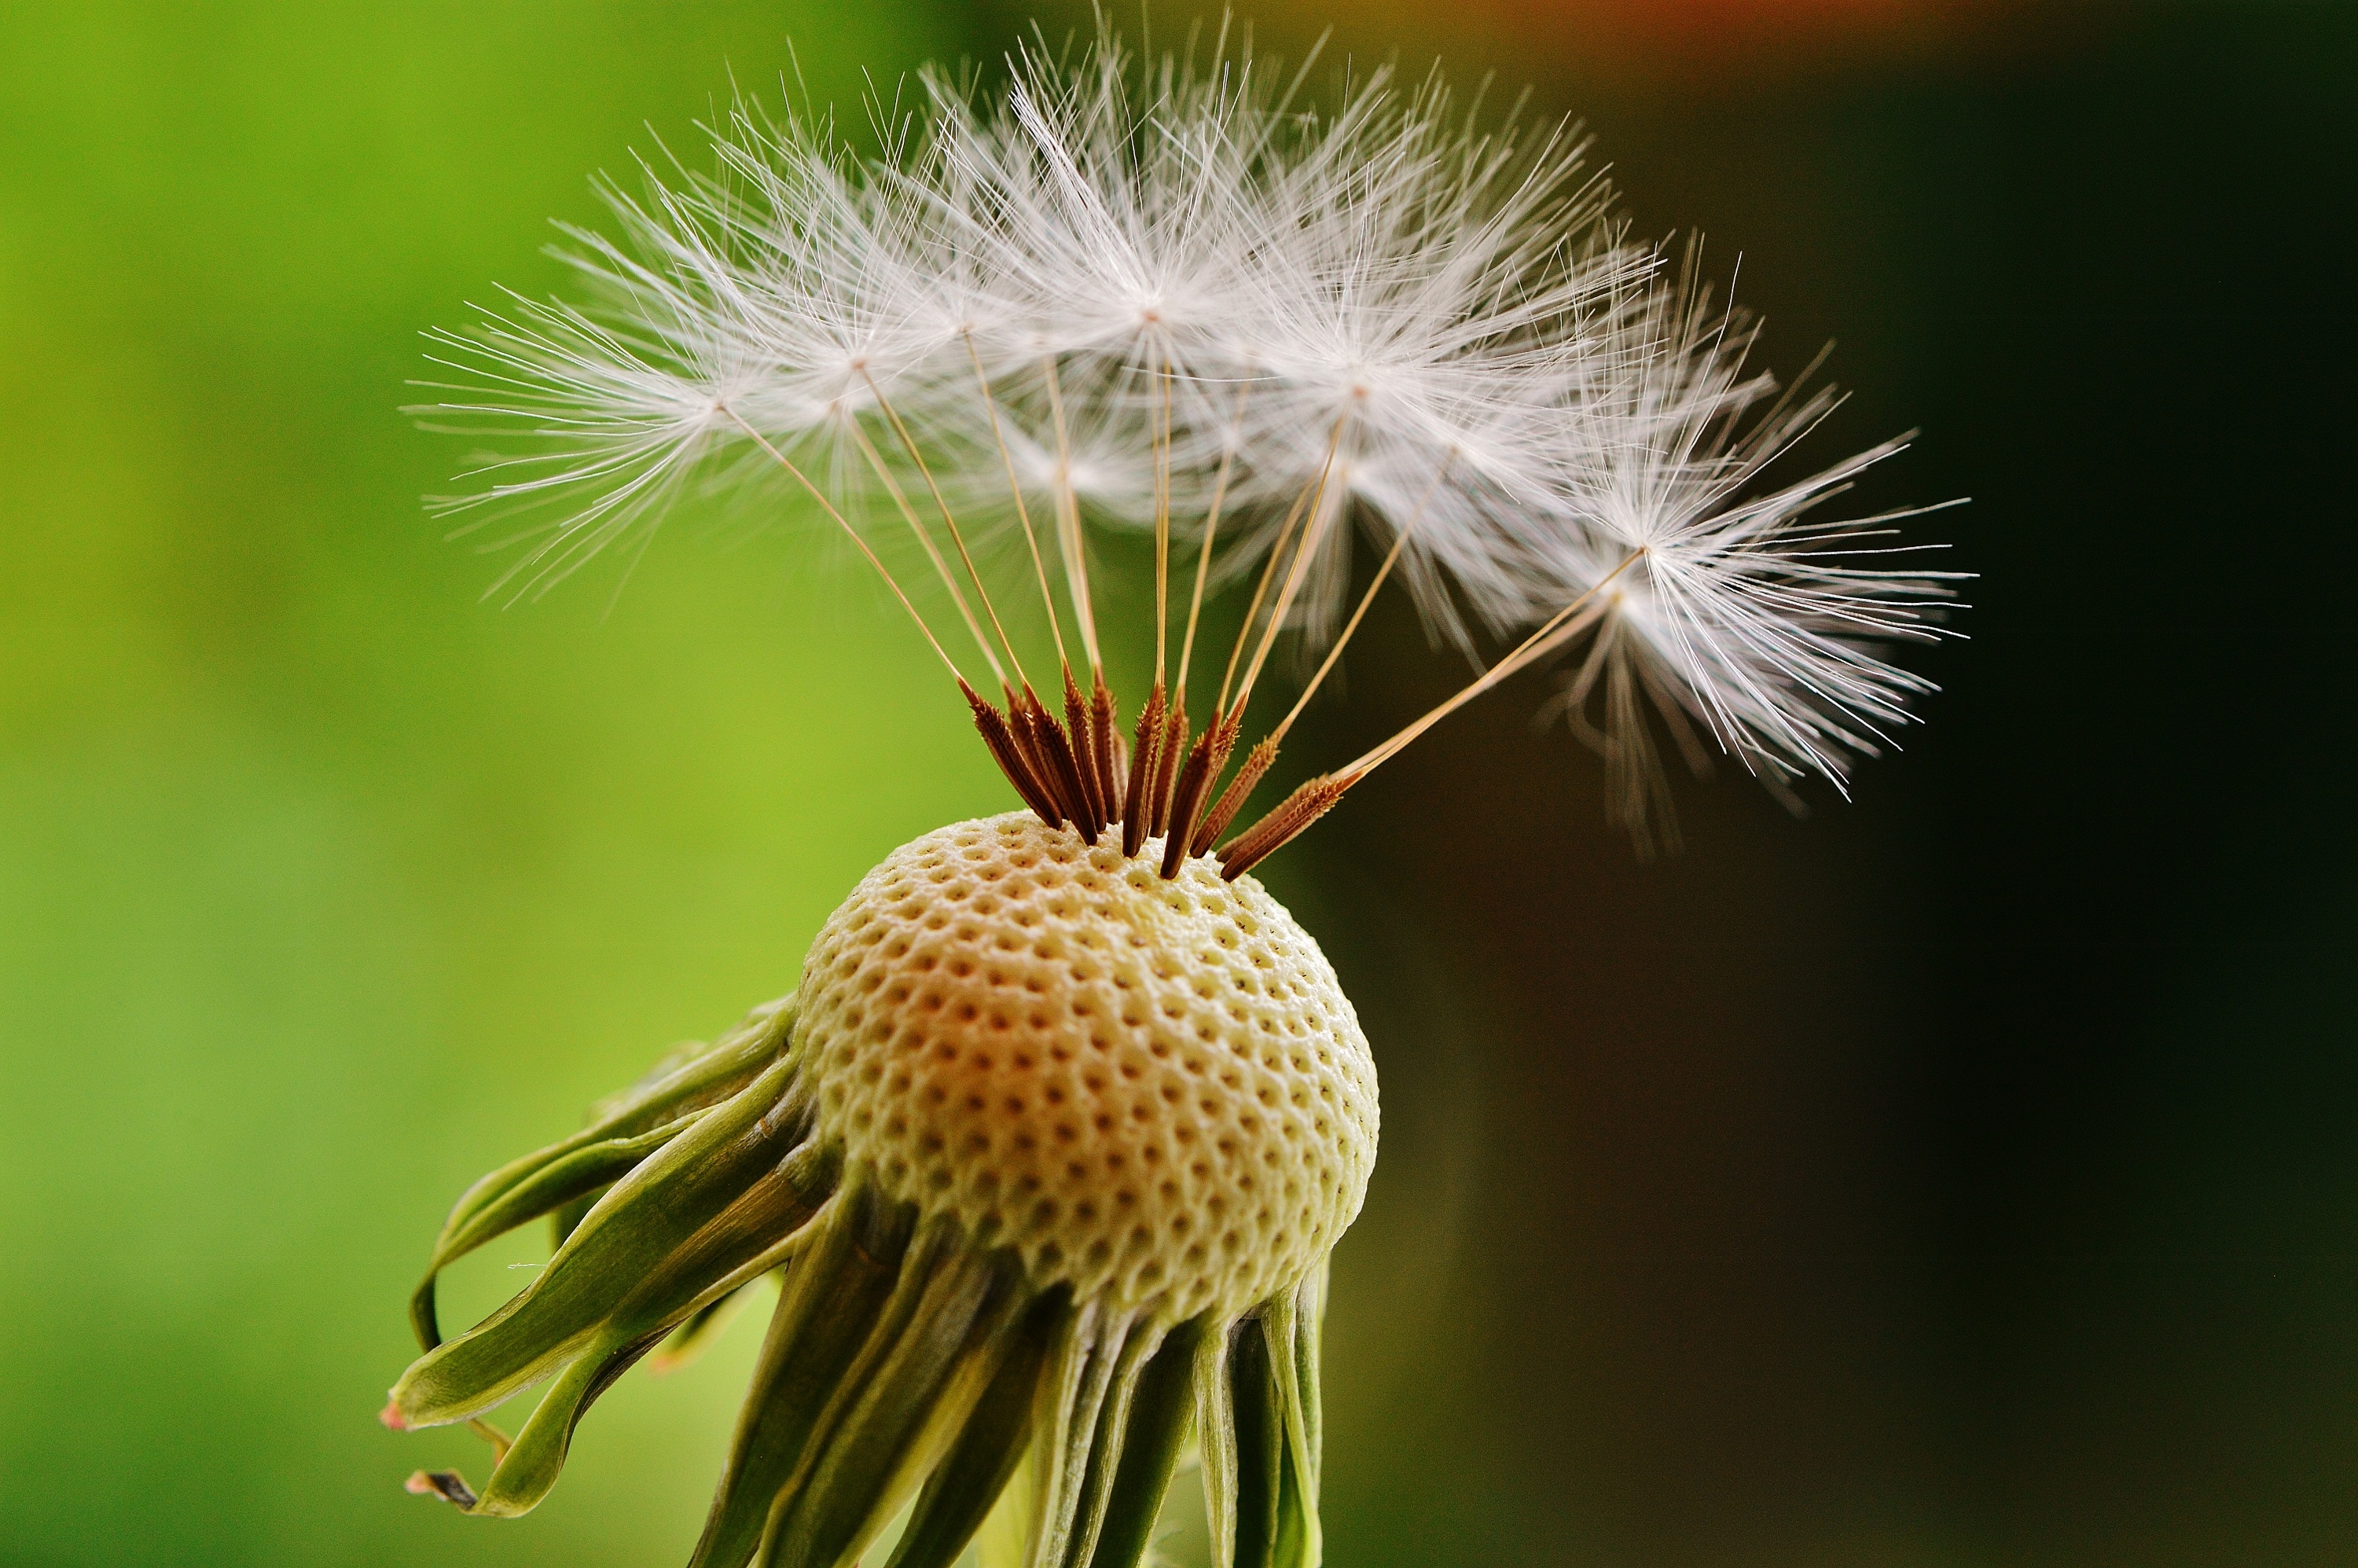
nature, branch, plant, photography, dandelion, leaf, flower, petal, pollen, green, botany, close, flora, fauna, wild flower, wildflower, close up, pointed flower, thistle, nectar, macro photography, flowering plant, daisy family, plant stem, land plant, thorns spines and prickles